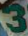
Number: 3